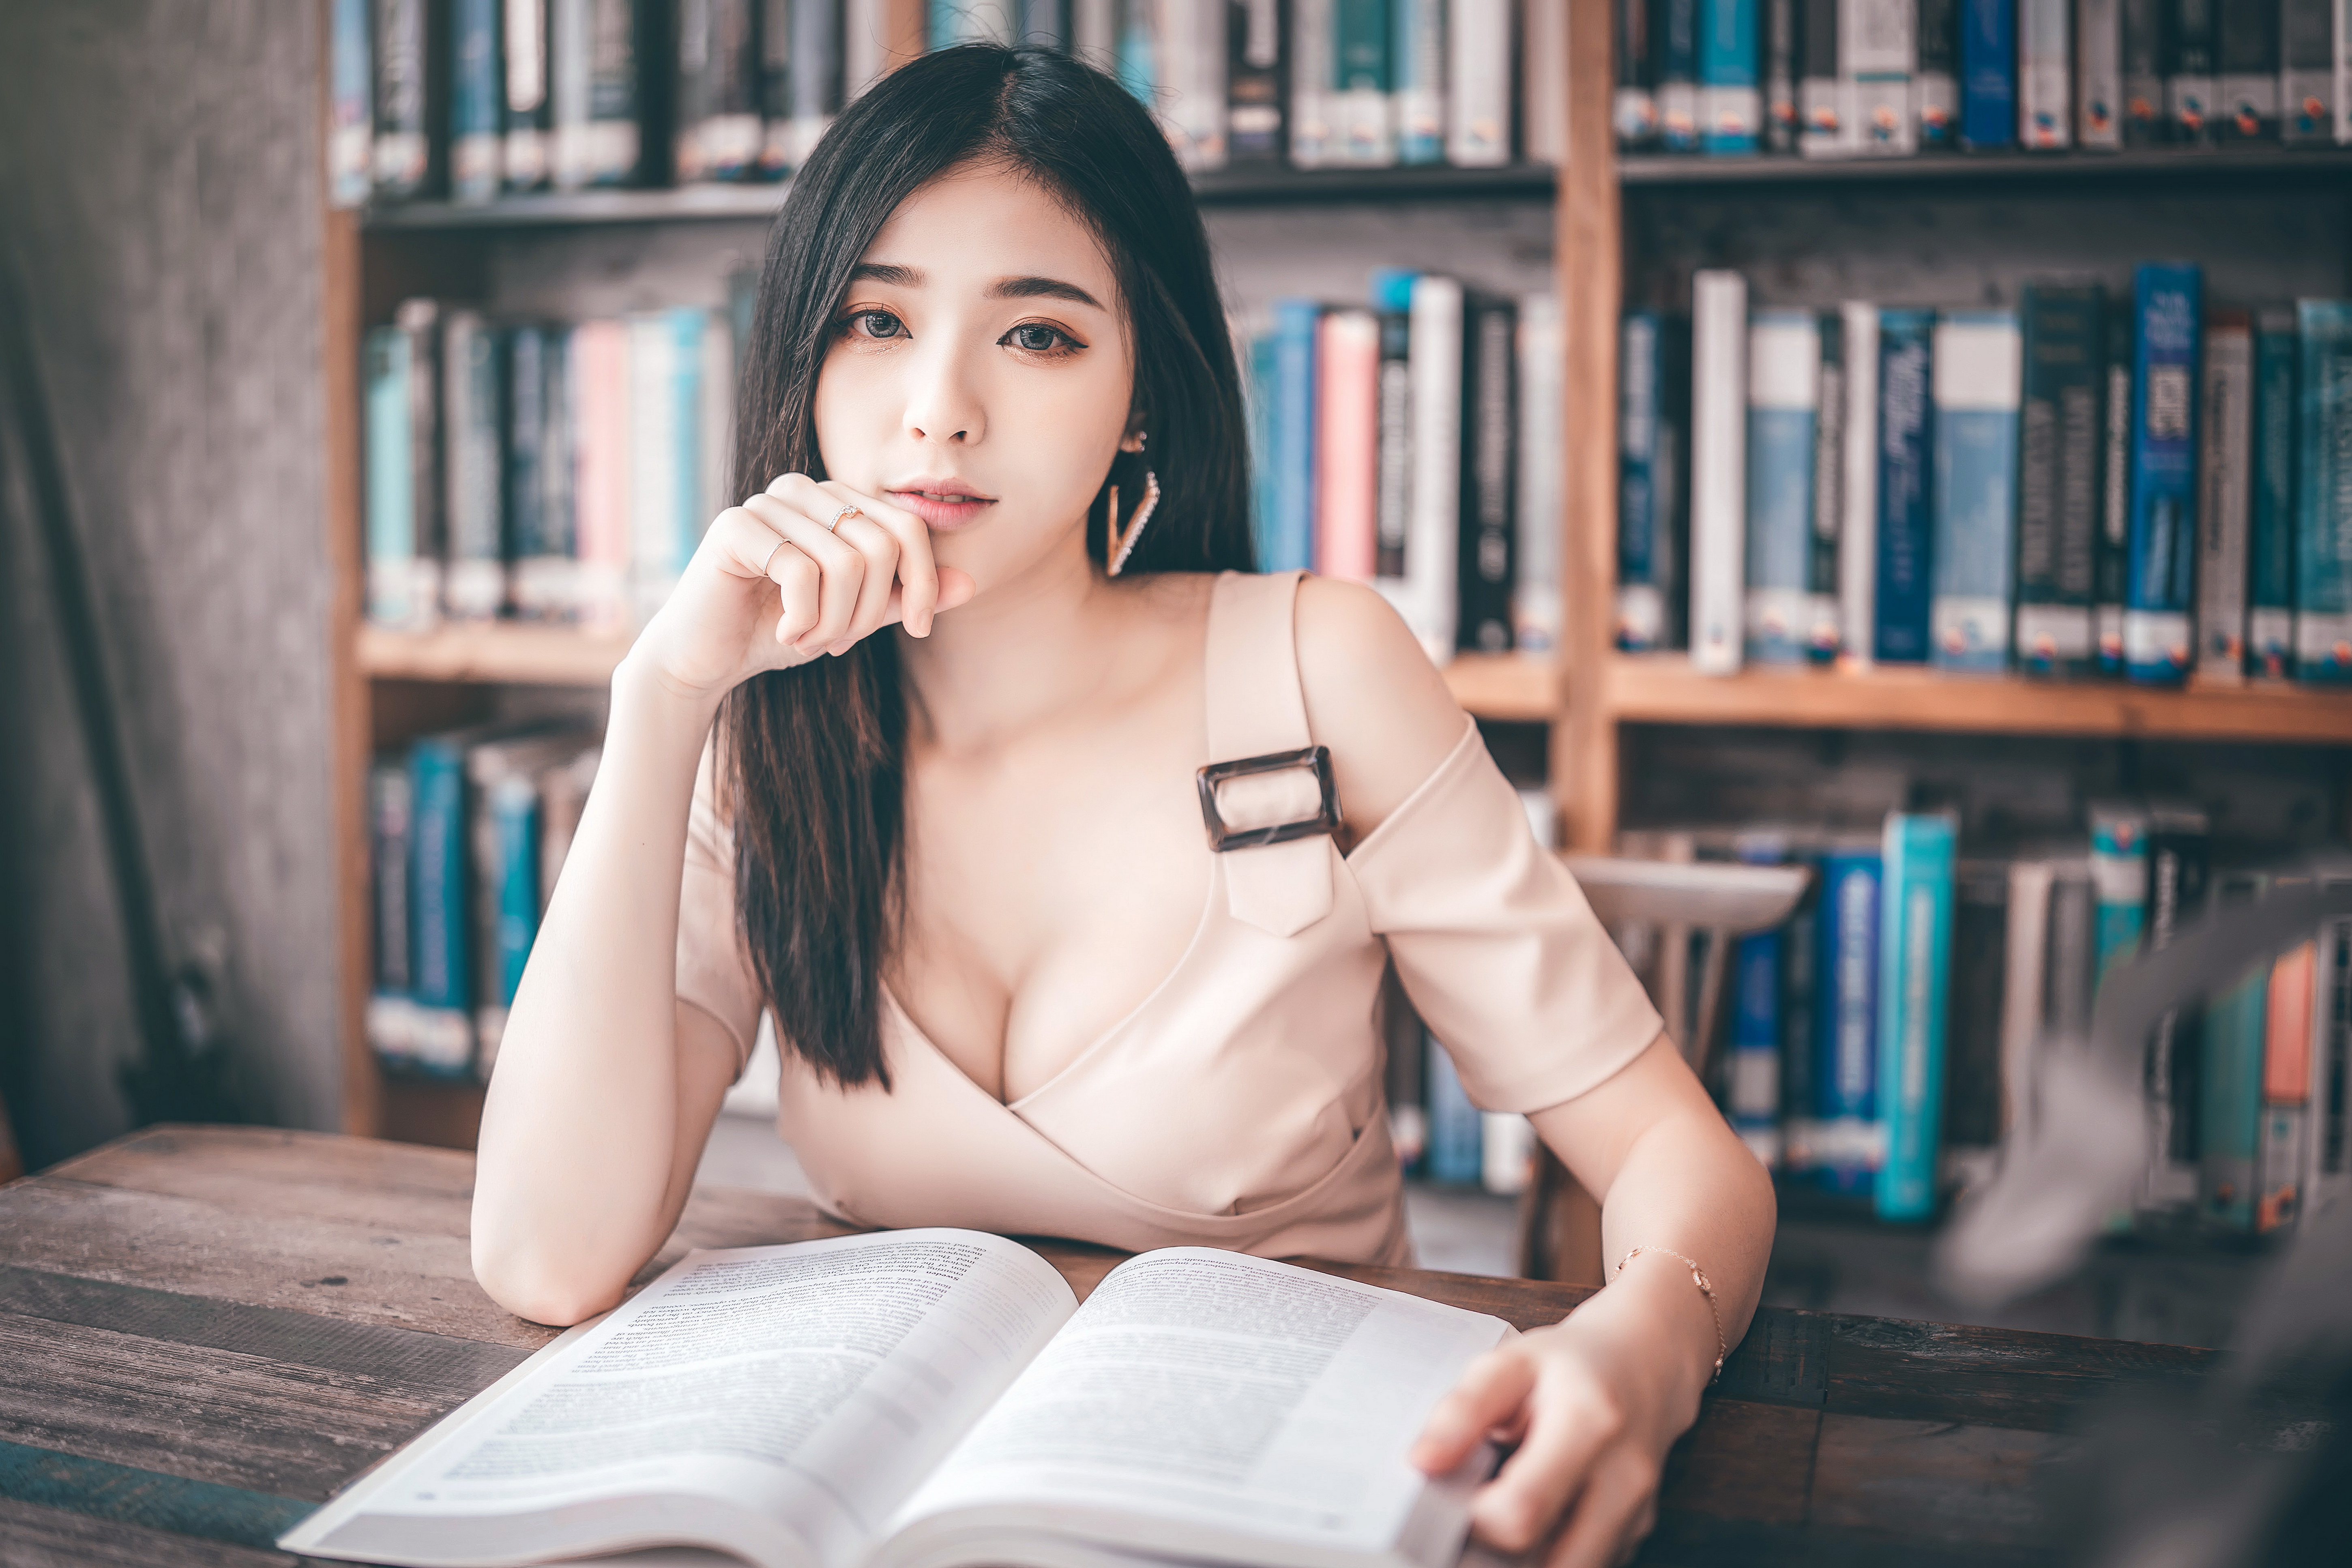
women, lady, model, person, photography, wallpaper, asian, face, shelf, sitting, publication, eyelash, beauty, shelving, youth, black hair, book, long hair, portrait photography, bookcase, photo shoot, reading, education, makeover, layered hair, throat, library, portrait, fashion model, book cover, cosmetics